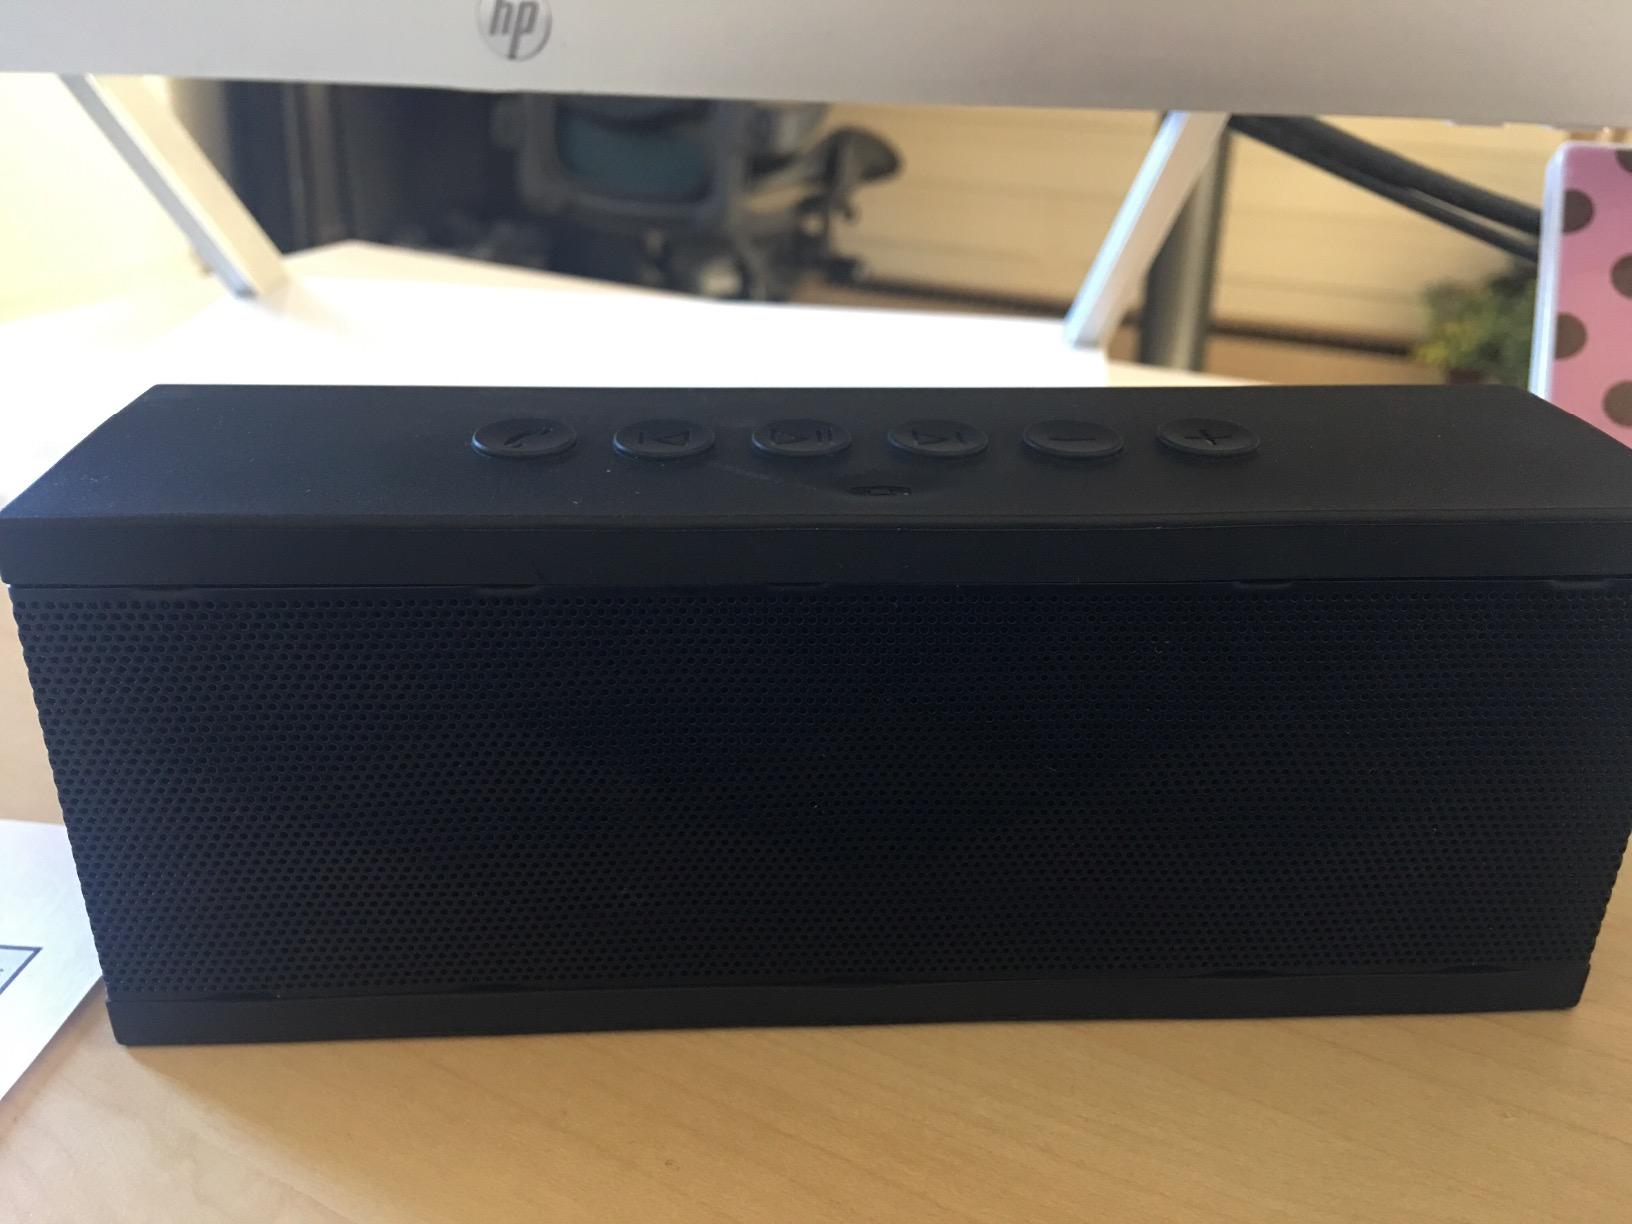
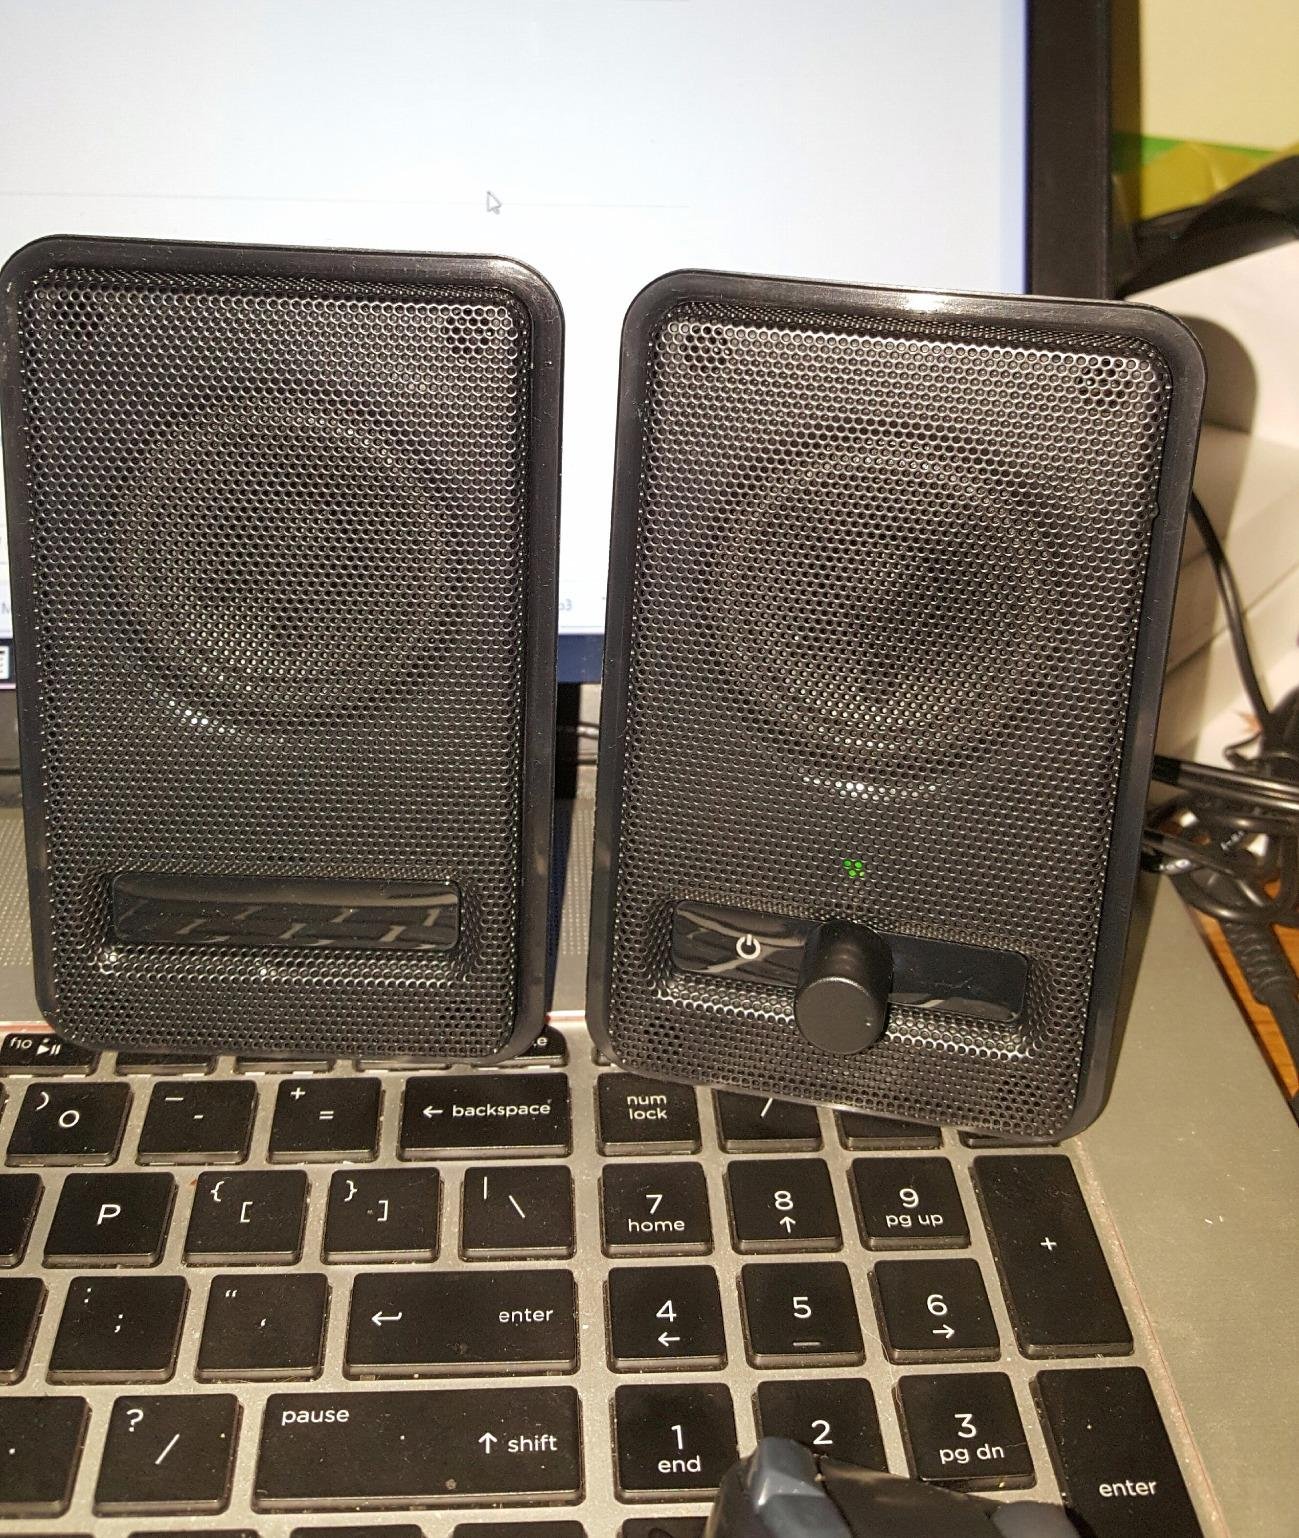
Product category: speaker
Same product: no